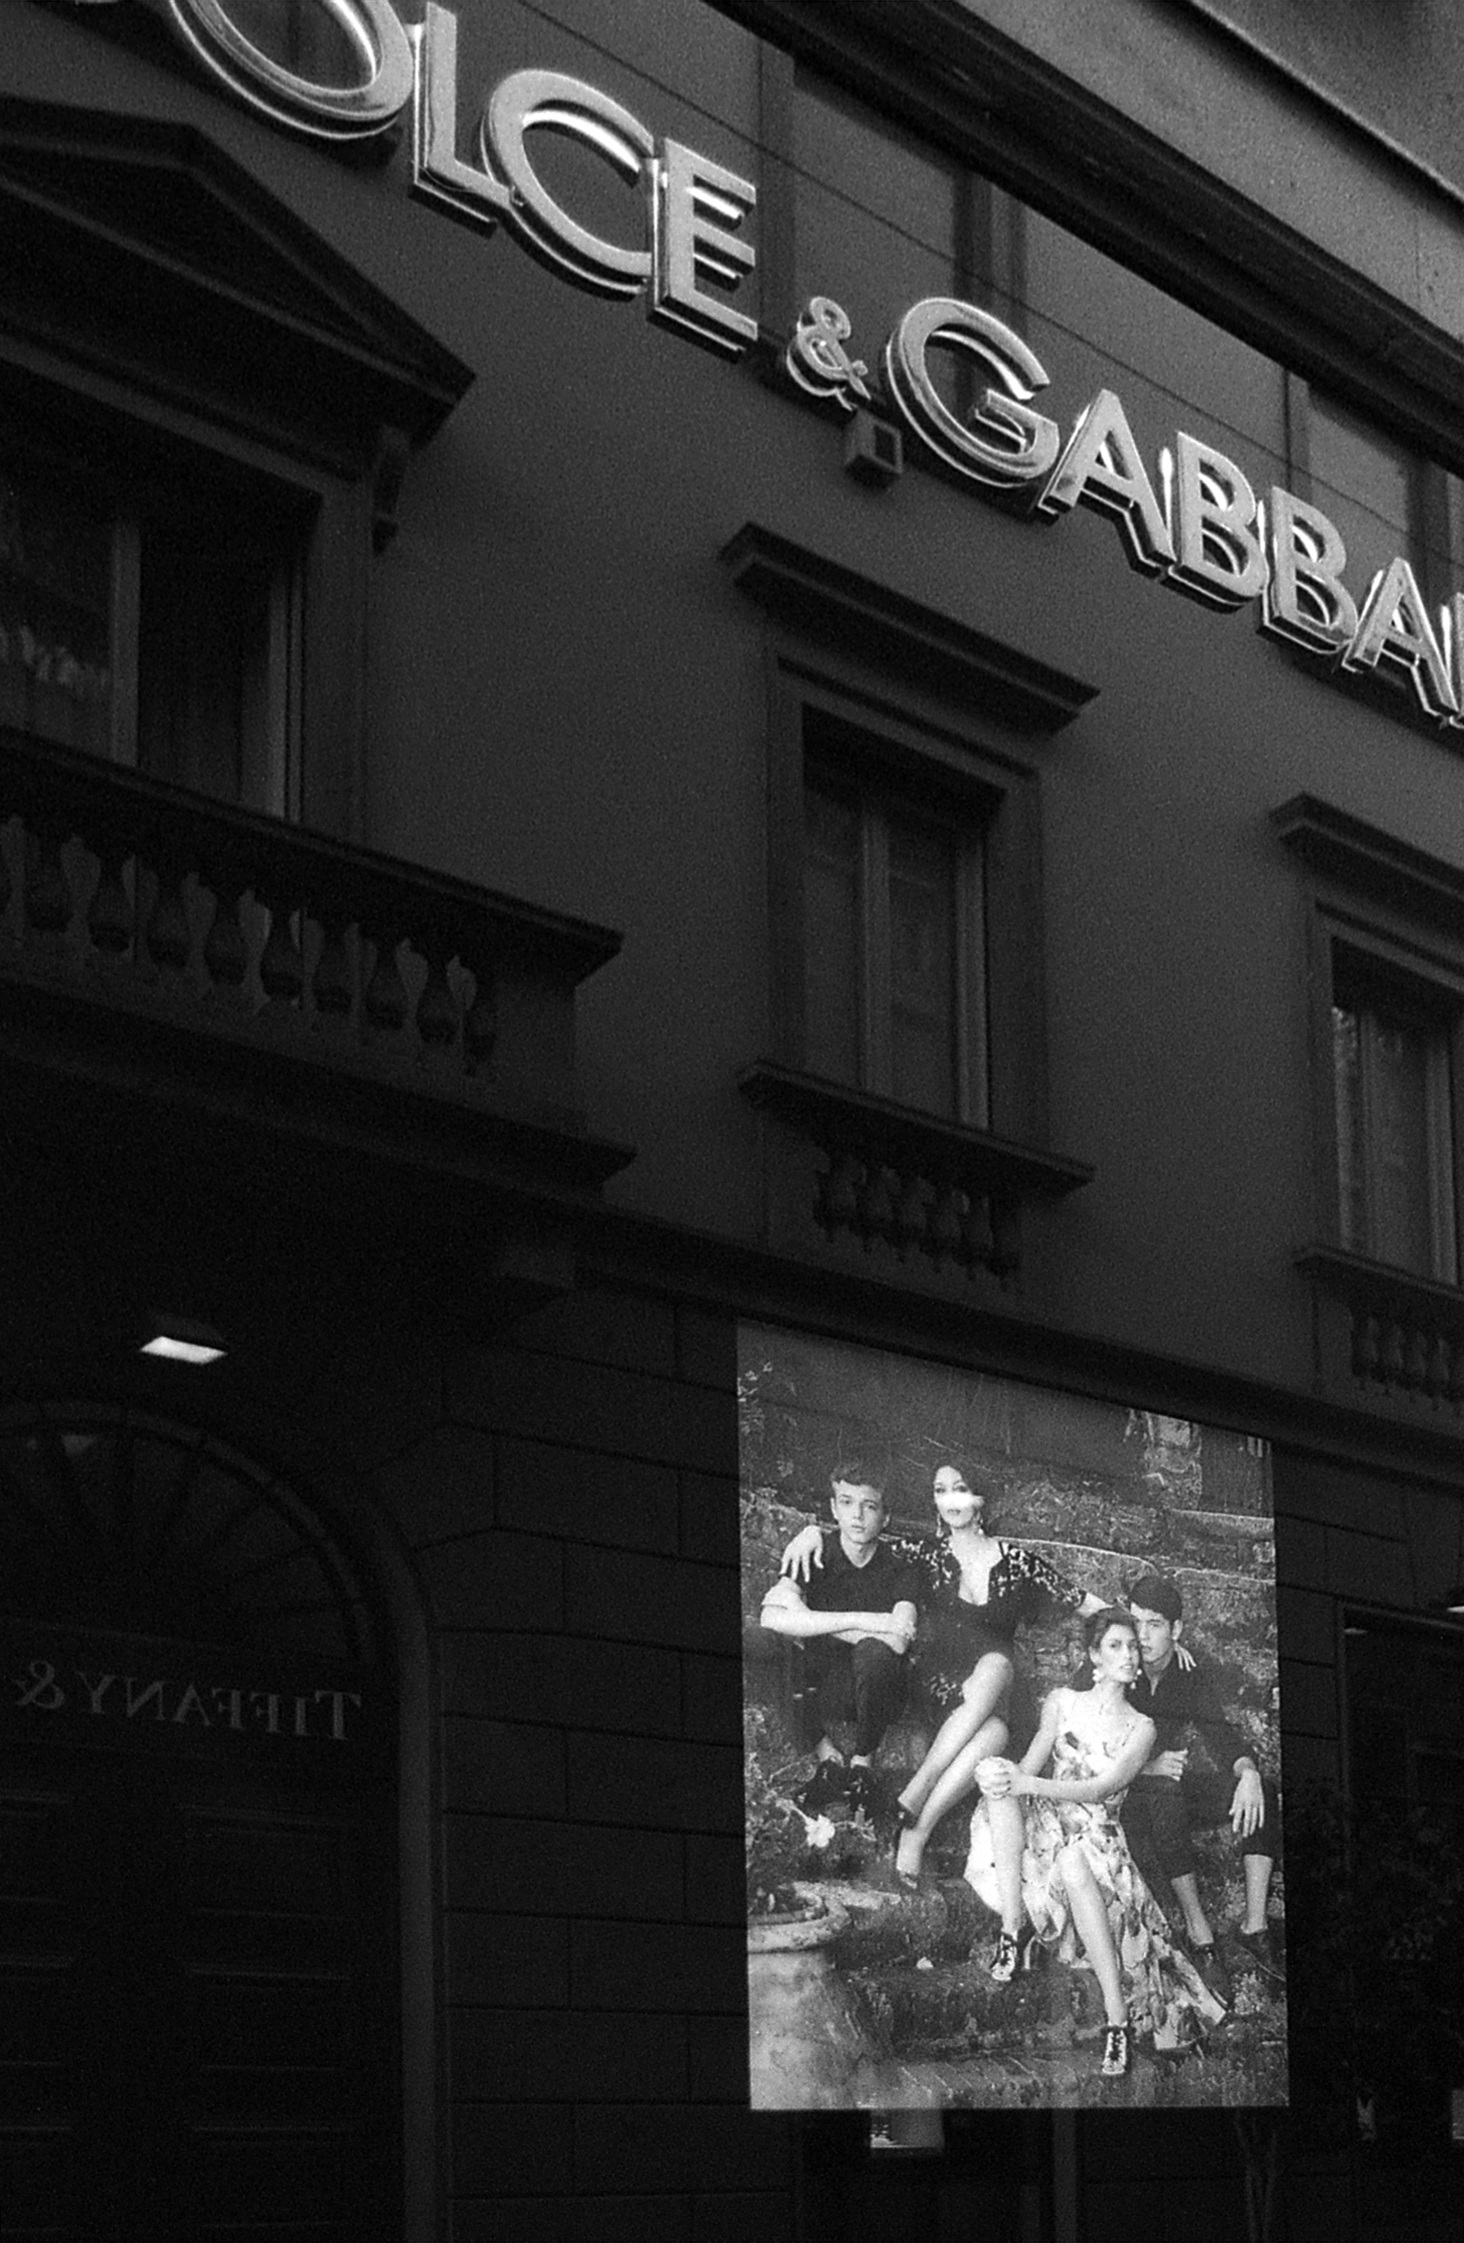
black and white, white, italy, darkness, black, monochrome, photograph, image, shape, milano, dolce vita, monochrome photography